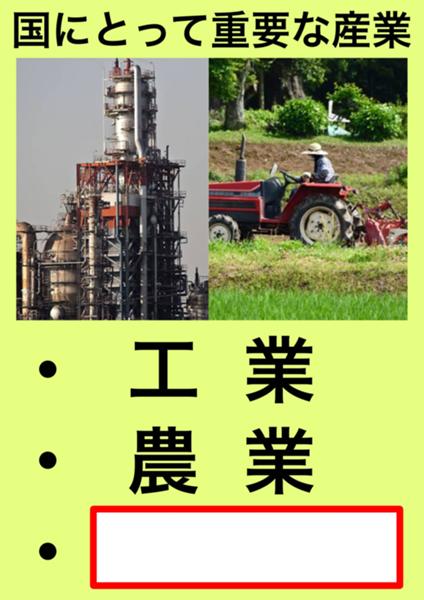
回答: 残業